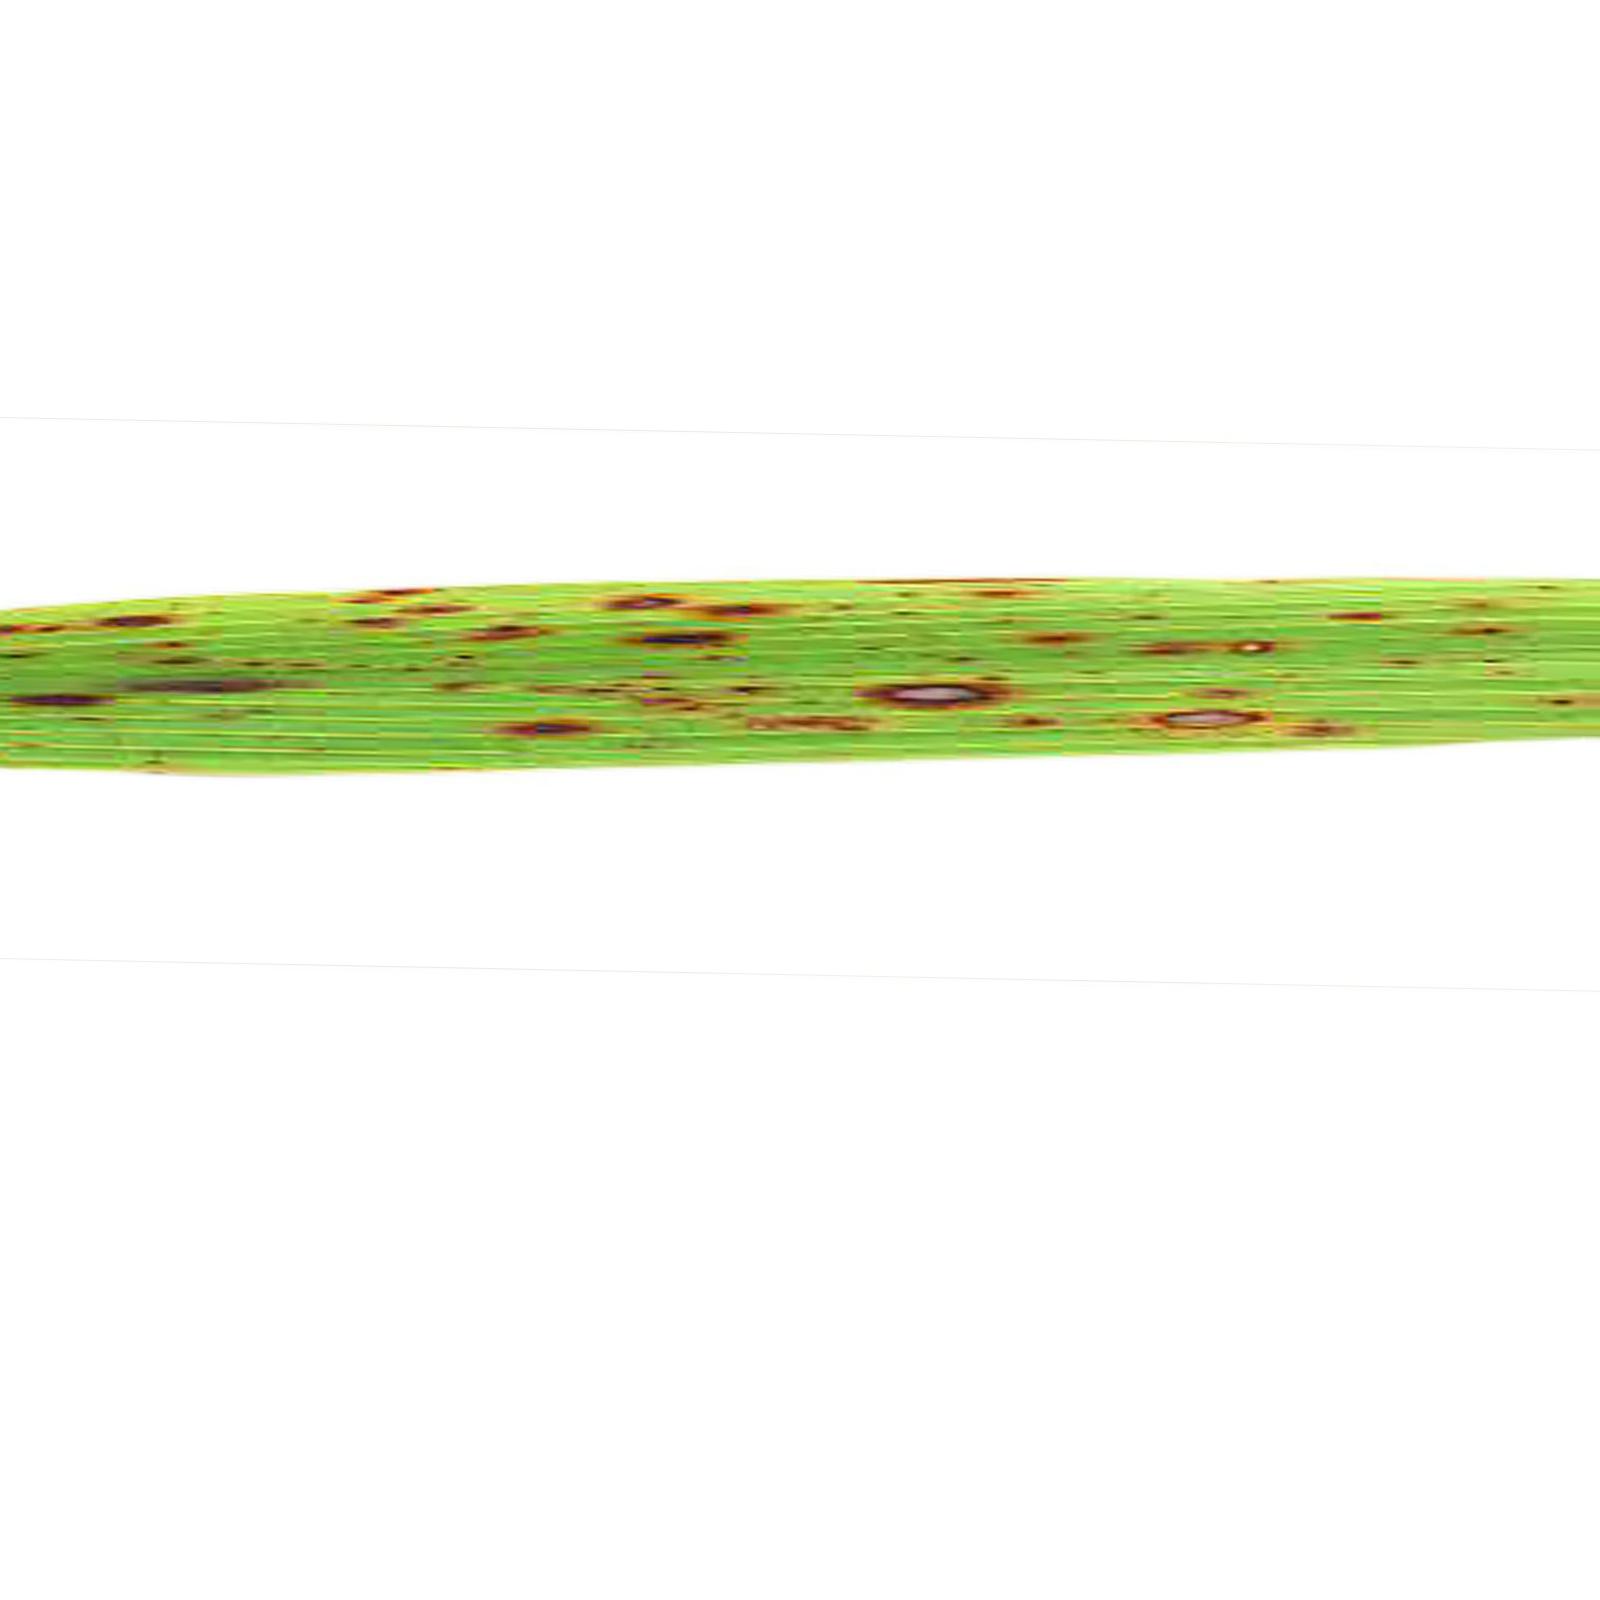
Nhãn: Bệnh Đốm Nâu ( Brown spot )